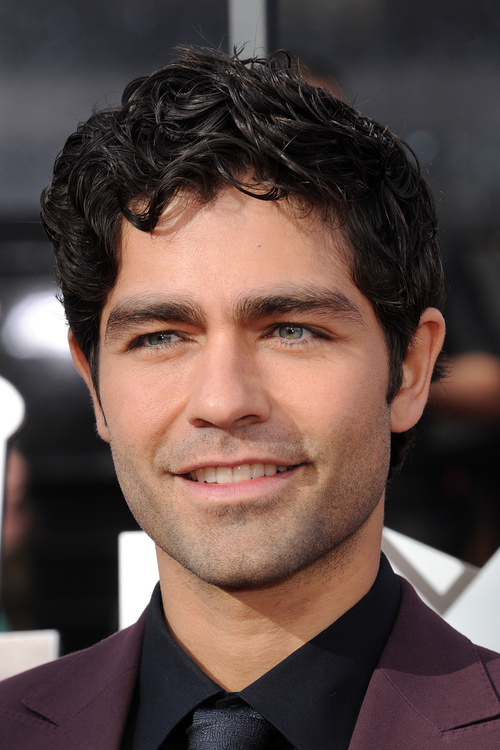
Label: Colored